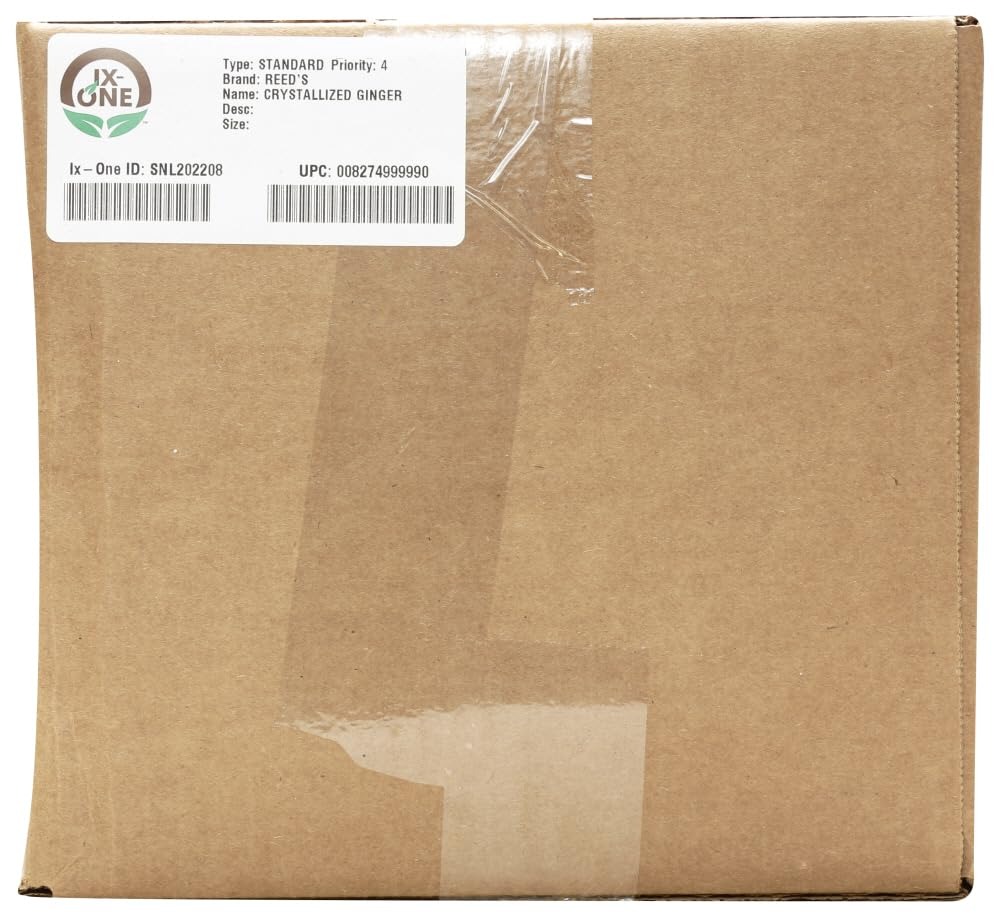
Item Name: Ginger,Crystl W/Raw Sugar
Product Description: REEDS FRUIT GINGER CRYSTLZD, 11 LB
Value: 176.0
Unit: Fl Oz

Price: 122.23